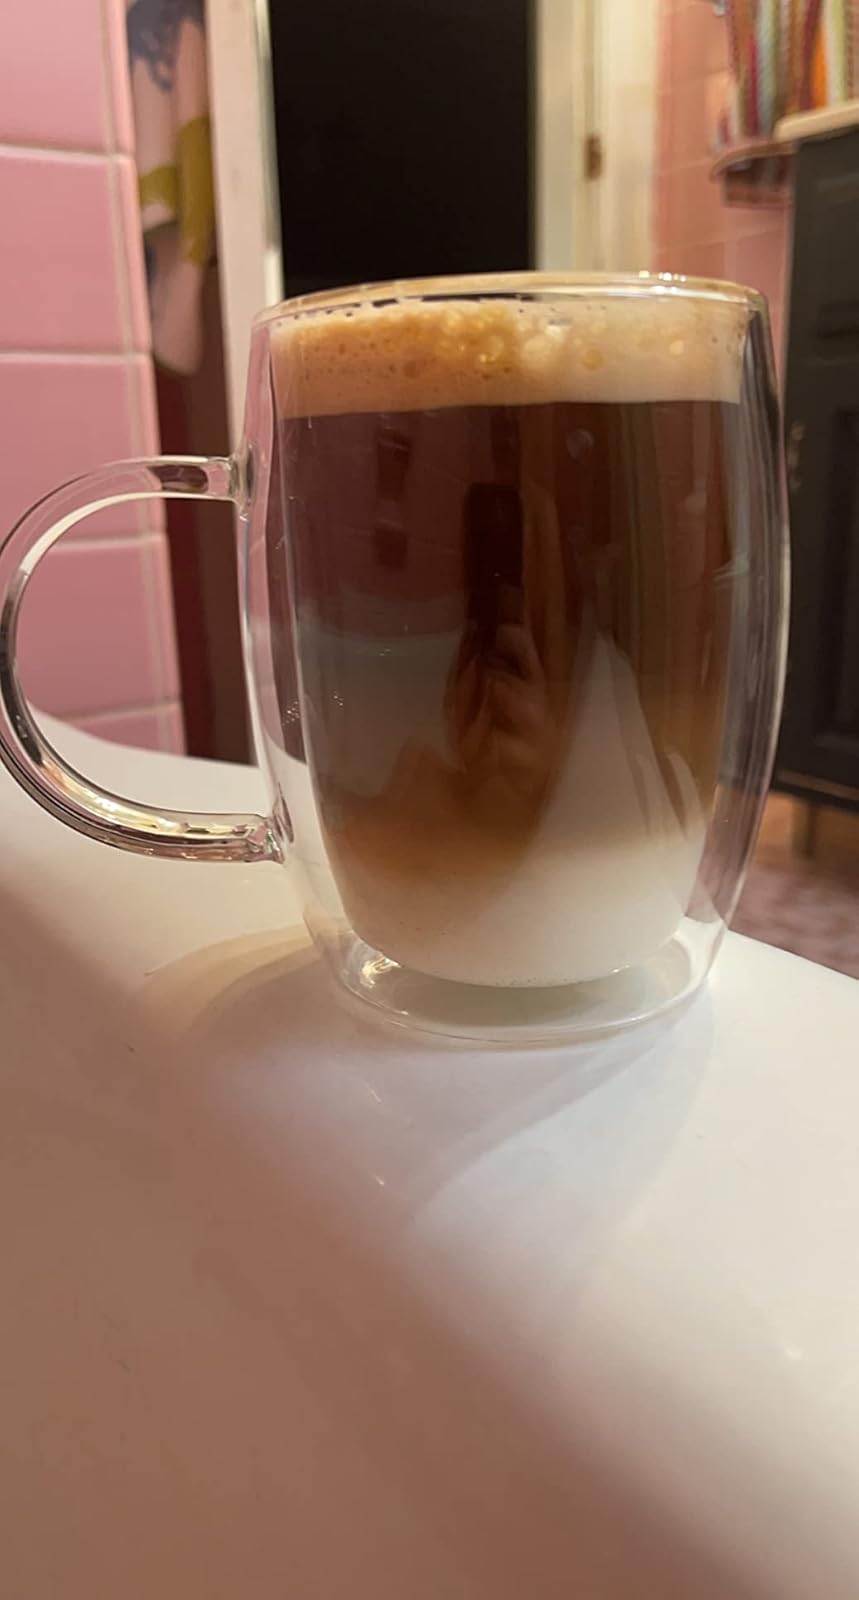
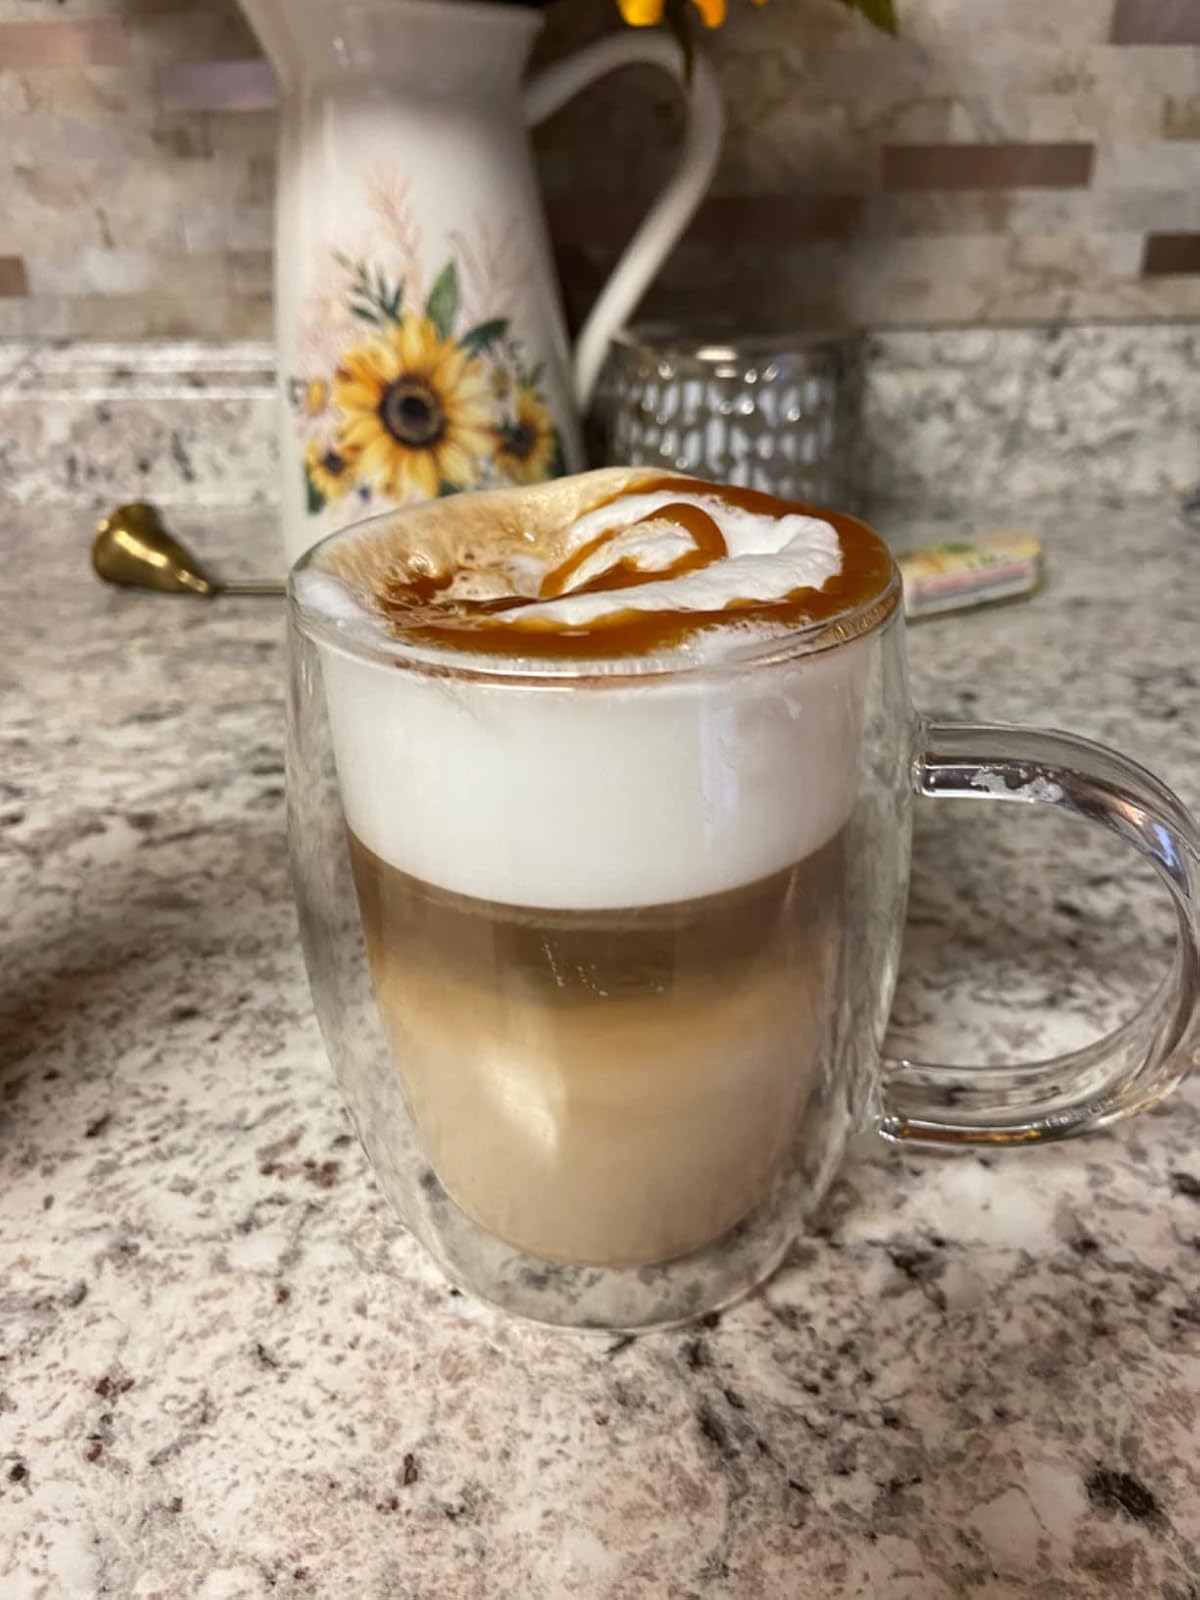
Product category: items_mug
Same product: yes